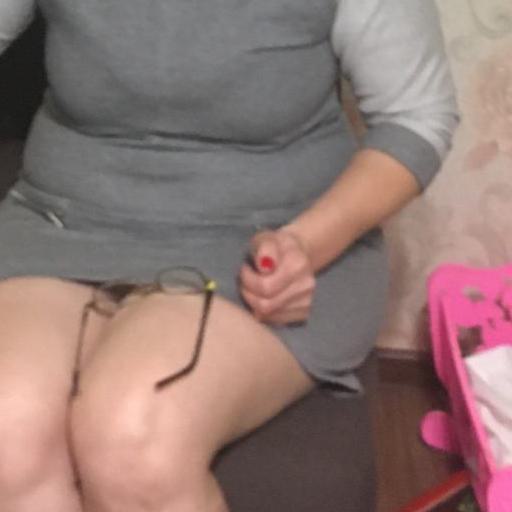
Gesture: no_gesture